Robinzon Díaz

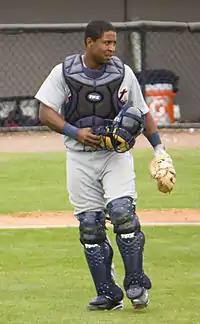
Díaz with the Detroit Tigers in 2010 spring training

On December 8, 2009, he was signed to a contract by the Detroit Tigers.